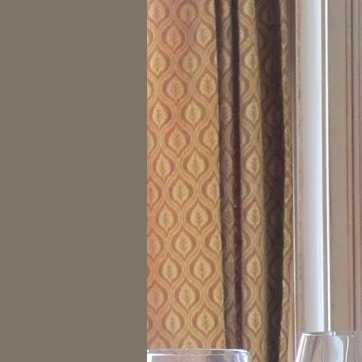
Material: fabric